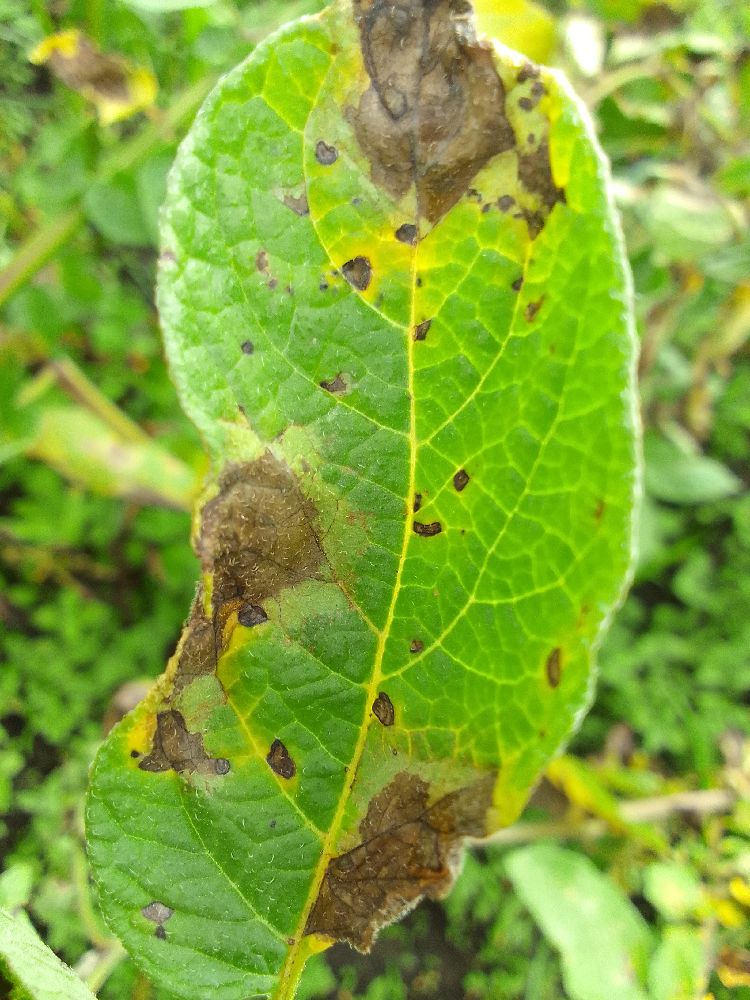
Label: Late blight